Arrondissement of Le Marin

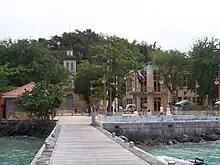
Saint-Anne in Le Marin, Martinique

The arrondissement of Le Marin is an arrondissement in the French overseas region of Martinique. It has 12 communes. Its population is 115,068 (2021), and its area is .